Delicious (1931 film)

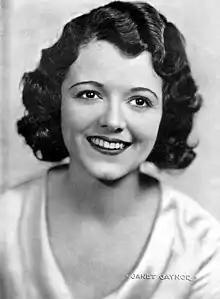

The film features music by George Gershwin, including the introduction of "Rhapsody in Rivets", which was expanded by the composer even before the film soundtrack was recorded into the concert work for piano and orchestra "Second Rhapsody", regarded today as one of Gershwin's neglected masterpieces. Gershwin also contributed other sequences for the score, but only a five-minute dream sequence called "The Melting Pot" and the six-minute "Rhapsody in Rivets" made the final cut. Fox Film Corporation rejected the rest of the score.